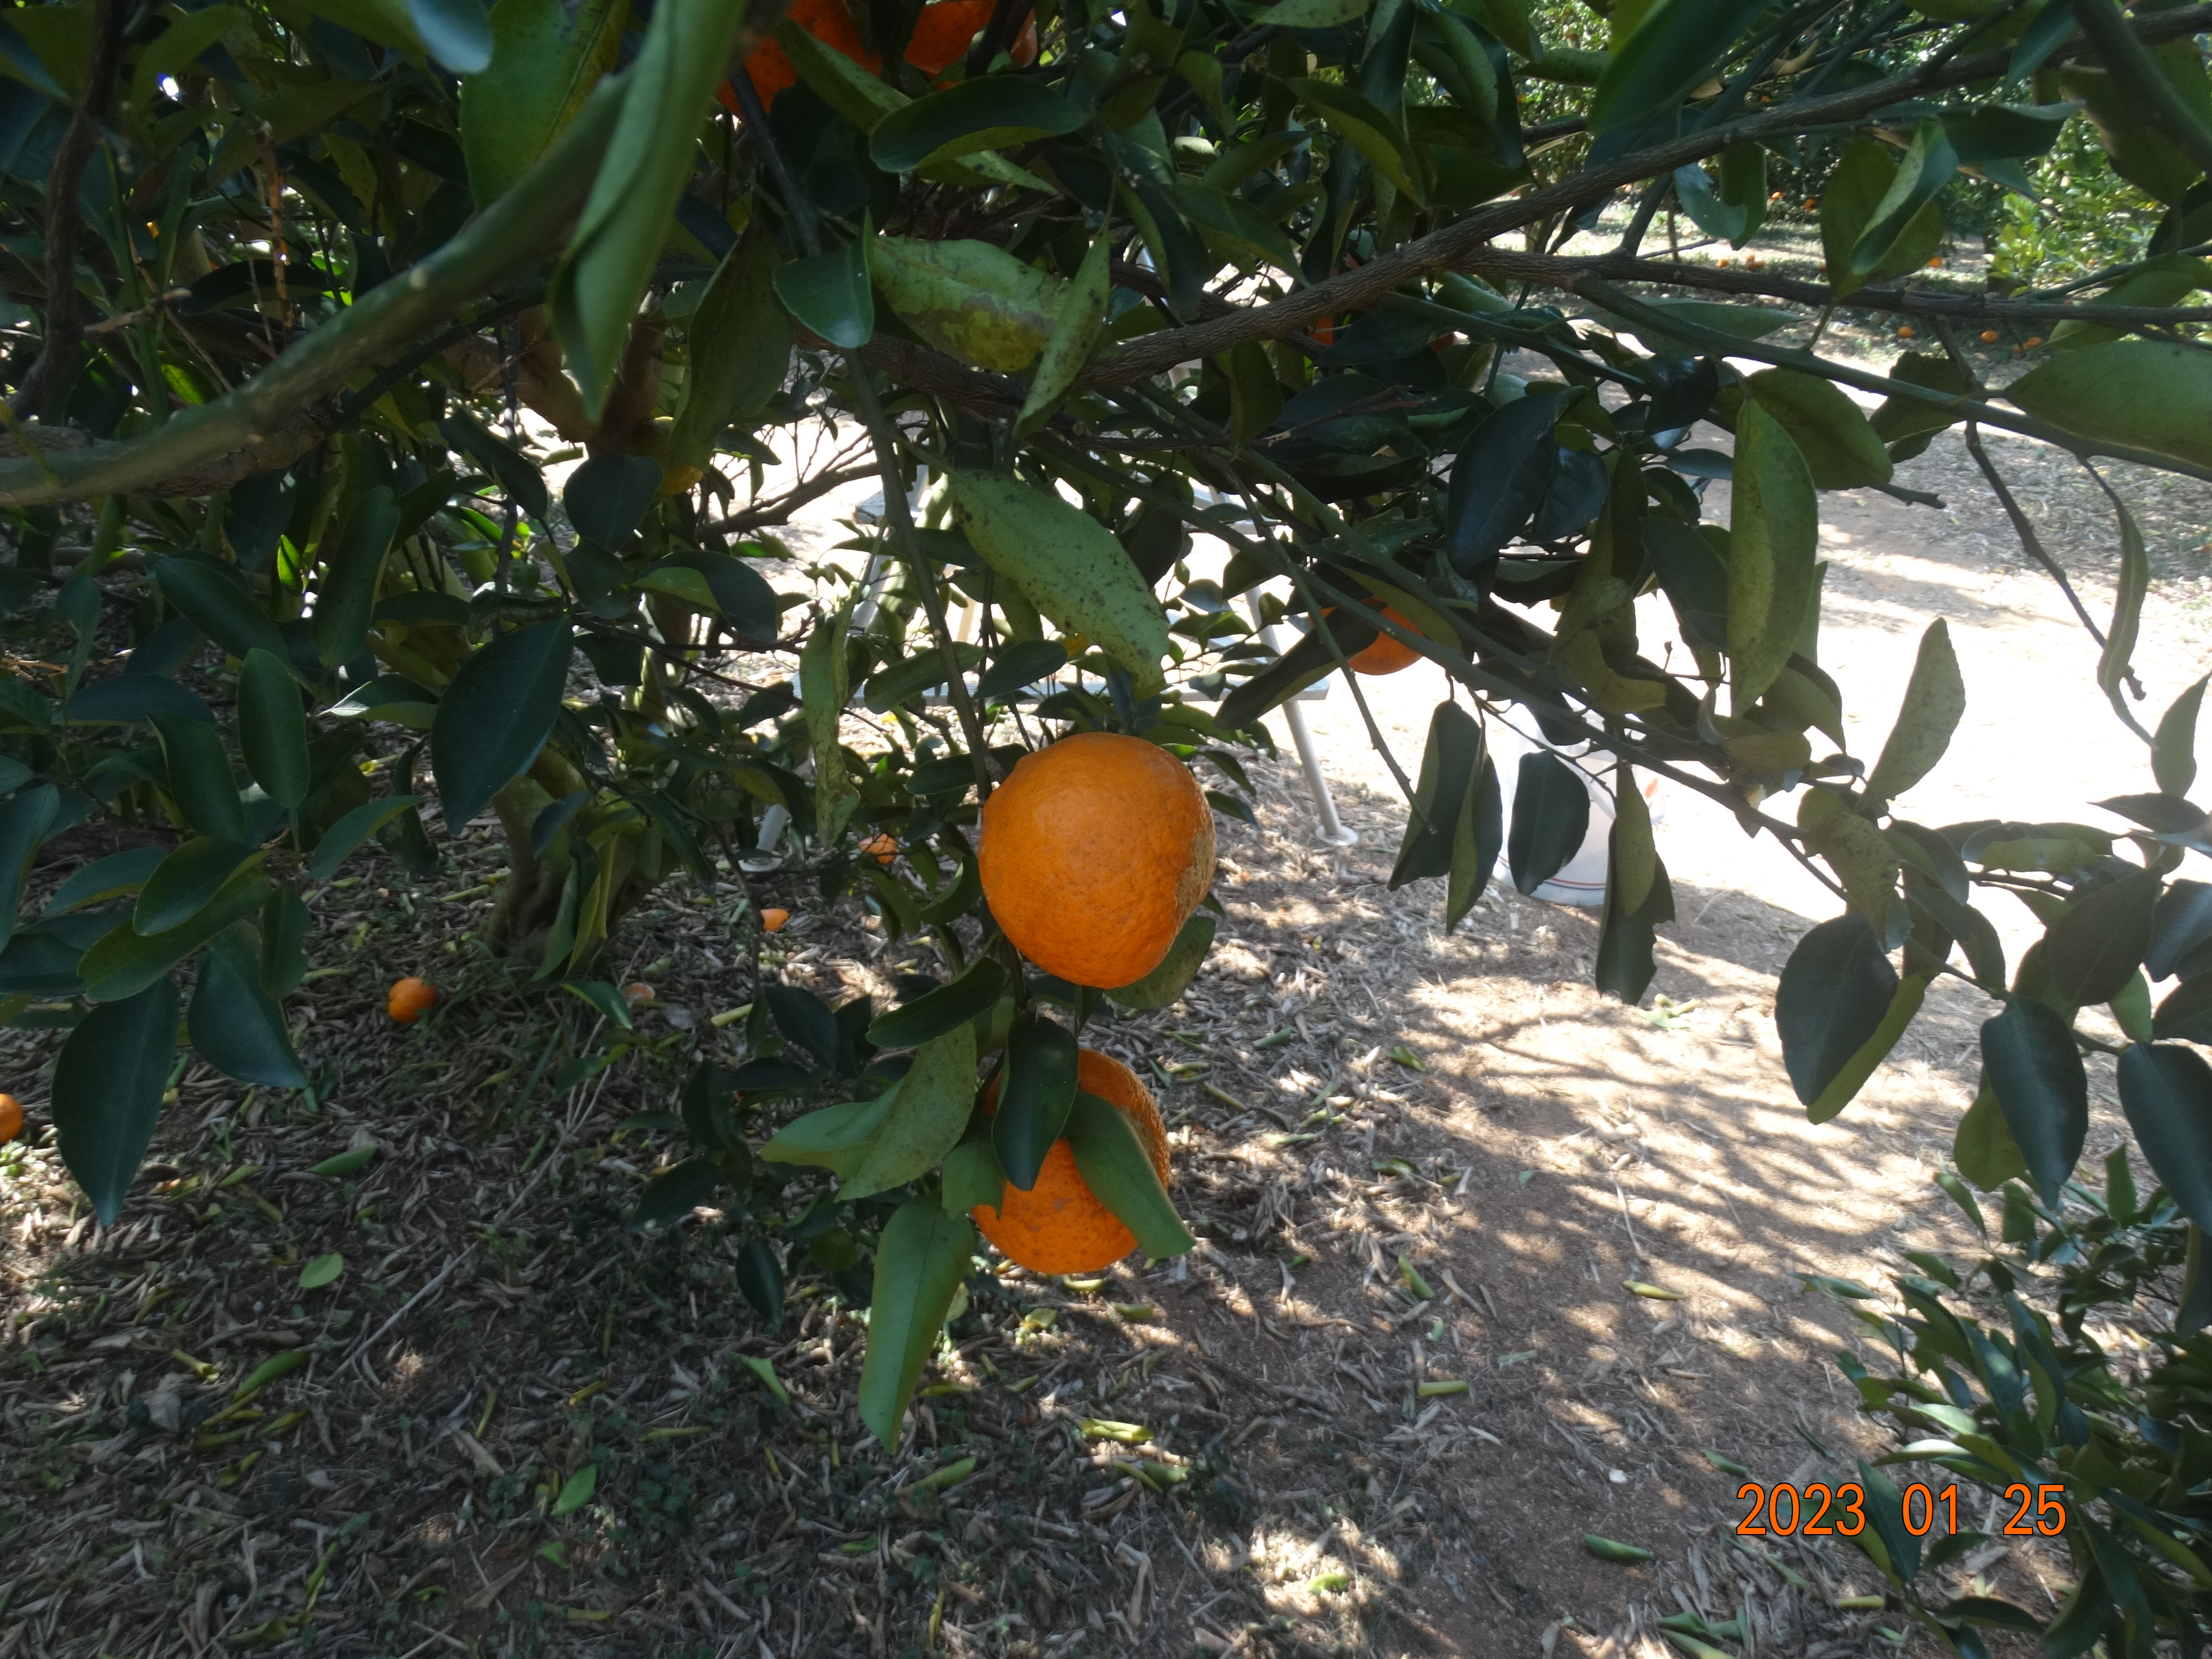
Citrus fruit variety: ponkan